William Goldstein

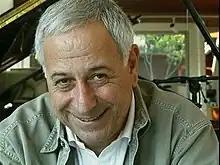

William Goldstein (born February 25, 1942) is an American composer, recording artist, arts philosopher and improvisational pianist.